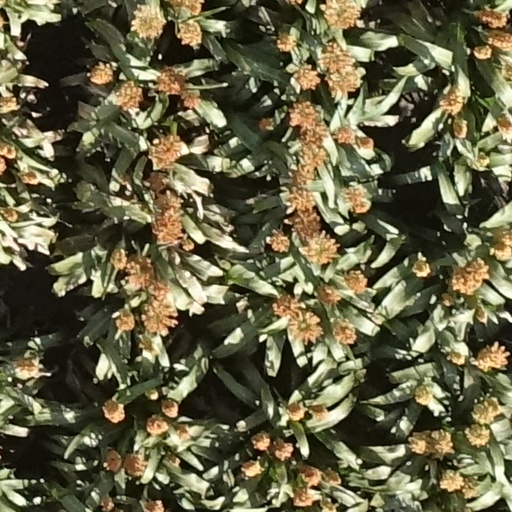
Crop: sorghum